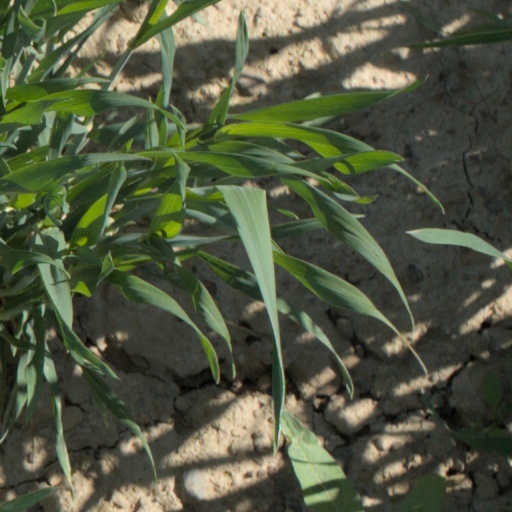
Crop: wheat